Bjugn Church

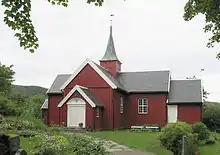
View of the church

Bjugn Church is a parish church of the Church of Norway in Ørland Municipality in Trøndelag county, Norway. It is located along the Bjugnfjorden about west of the village of Botngård. It is the main church for the Bjugn parish which is part of the Fosen prosti (deanery) in the Diocese of Nidaros. The red, wooden church was built in a cruciform style in 1956 using plans drawn up by the architect John Egil Tverdahl. The church seats about 250 people.